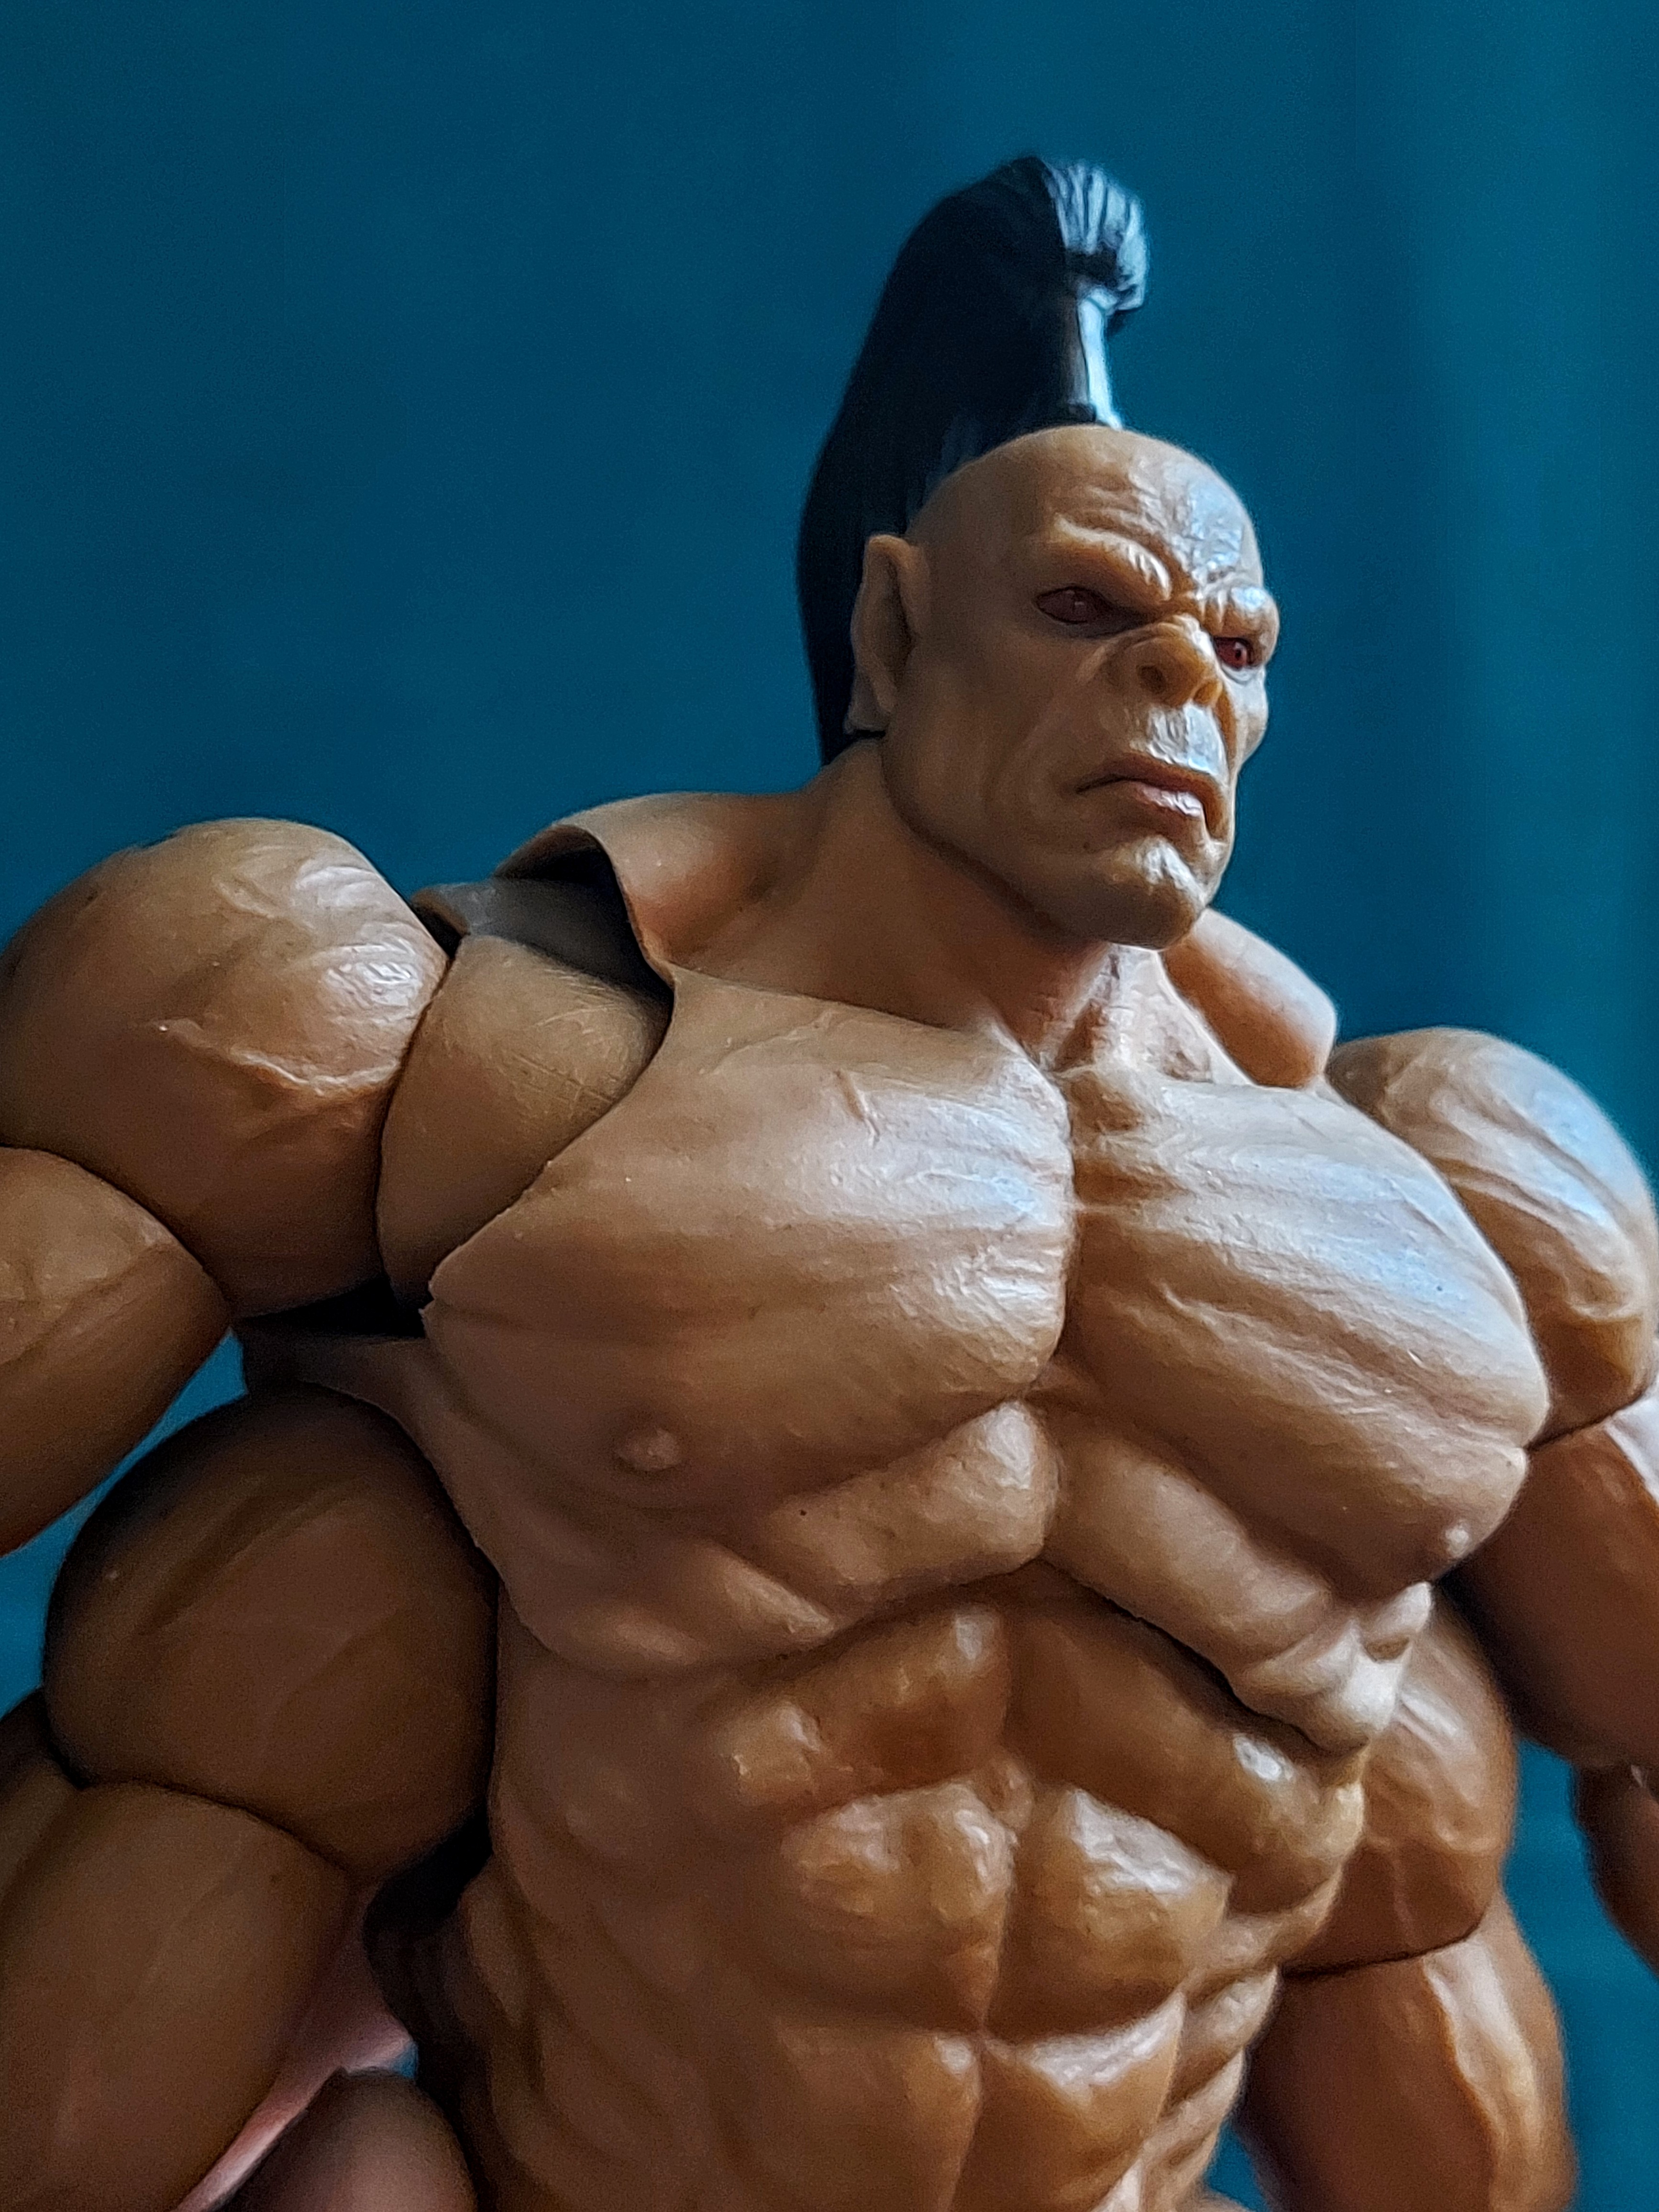
Shokan, storm, collectibles, warrior, fighter, action, figure, forehead, face, chin, shoulder, bodybuilder, muscle, neck, human body, sculpture, toy, jaw, statue, gesture, bodybuilding, chest, art, trunk, elbow, abdomen, Barechested, thumb, fictional character, monument, electric blue, flesh, waist, wrist, figurine, navel, collectable, classical sculpture, hat, action figure, carving, thigh